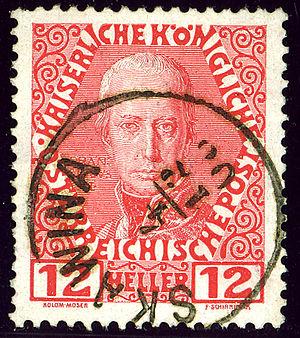
Cet article est une introduction à l'histoire philatélique et postale de l'empire d'Autriche, puis Autriche-Hongrie, limité après le compromis de 1867 à la partie autrichienne, vu l'autonomie de la poste du Royaume de Hongrie en 1867. Seule la République d'Autriche est traîtée après 1918, vu l'indépendance des autres territoires. Pour les provinces italiennes de Lombardie et Vénétie, et les bureaux de poste dans l'empire ottoman, il y a d'autres articles.